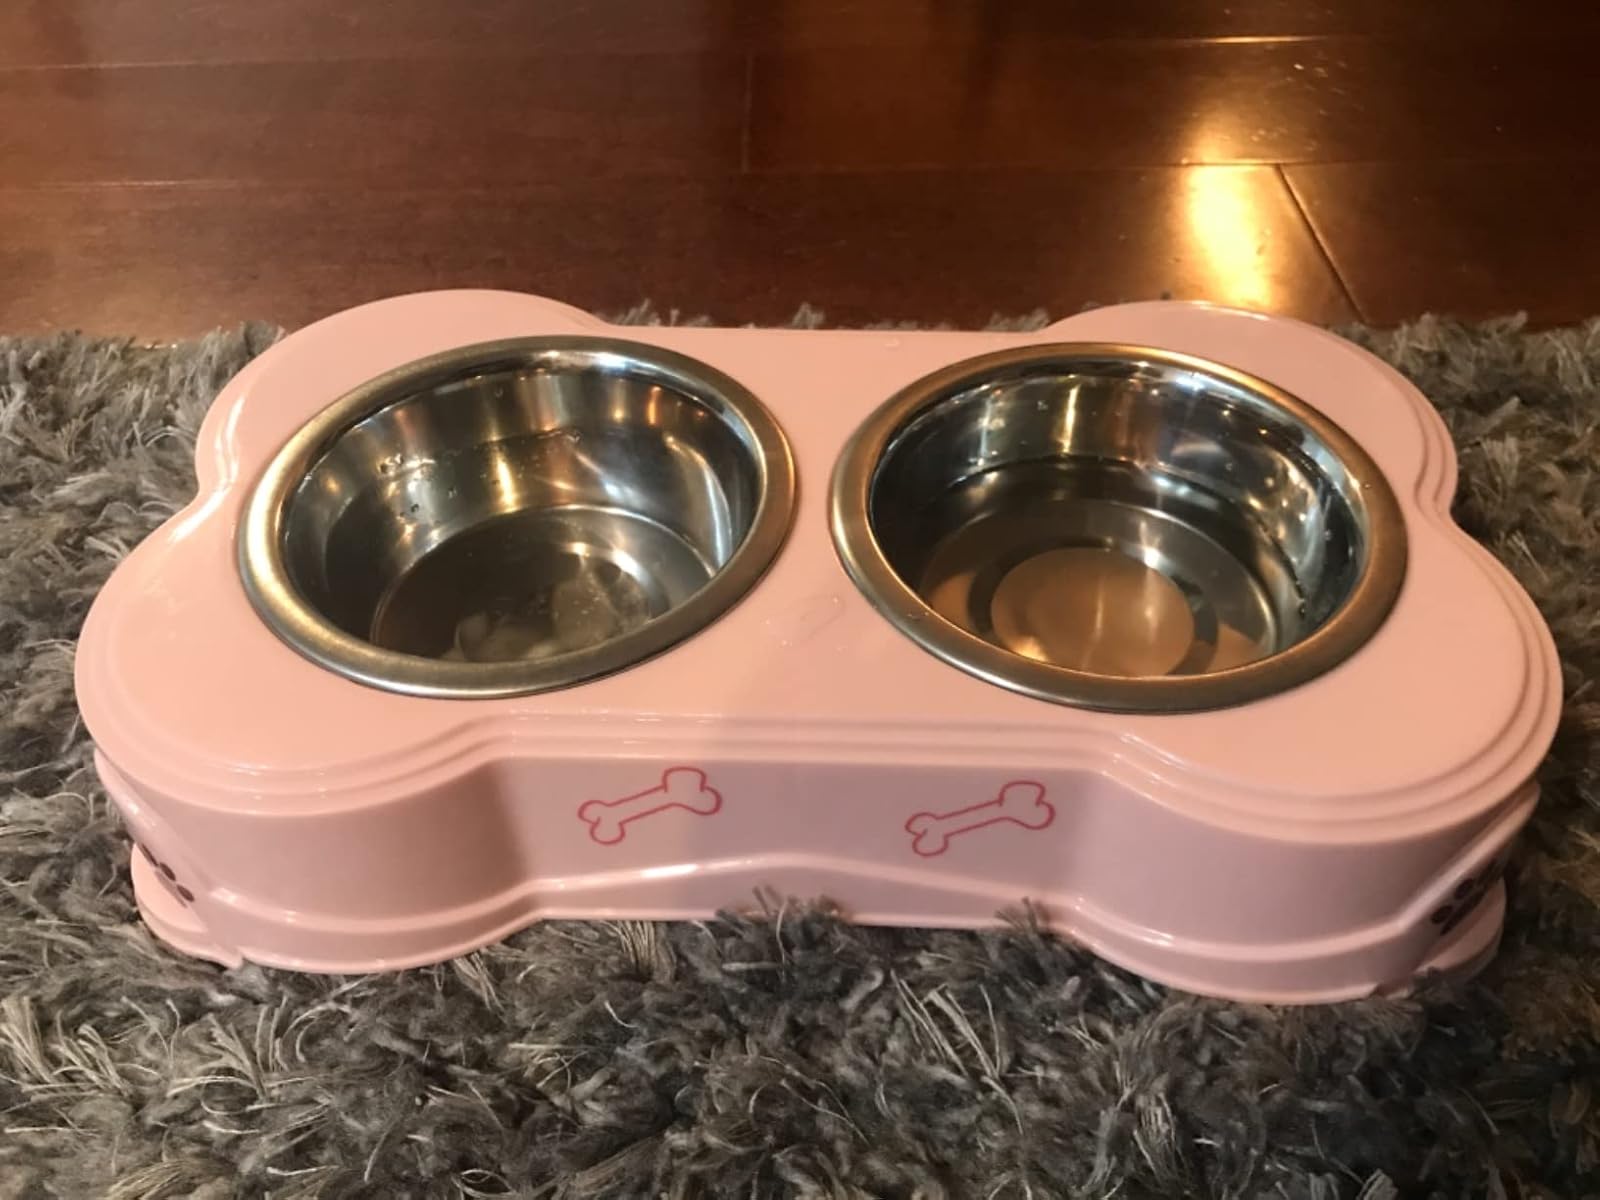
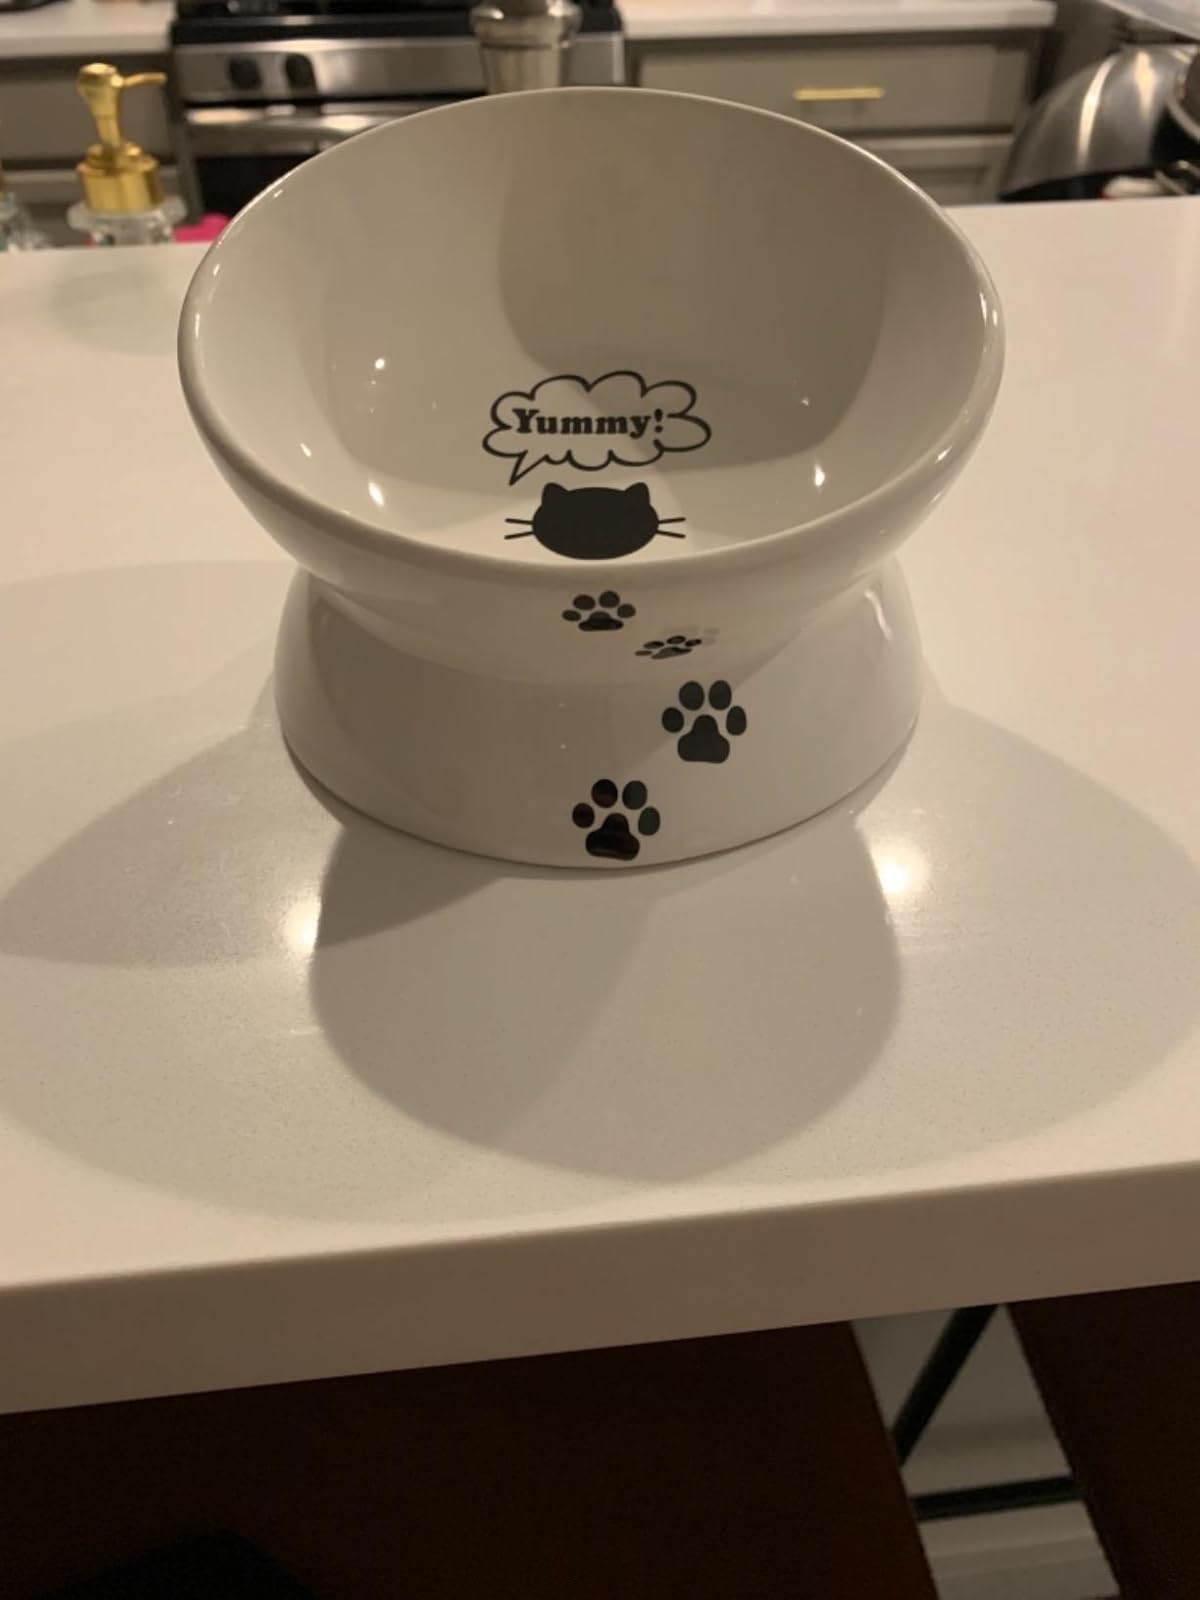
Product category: items_bowl
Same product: no